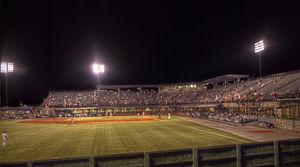
Mobile est une ville de l'État américain d'Alabama, la troisième par sa population et le siège du comté de Mobile. Elle est située sur le fleuve Mobile et au centre de la côte du Golfe. Sa population intra muros est de 195 111 habitants au recensement de 2010.